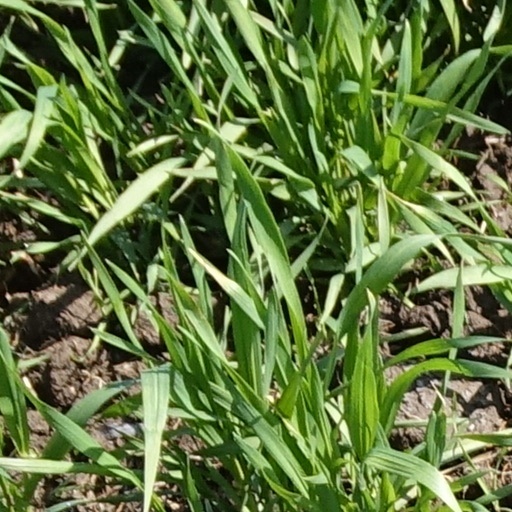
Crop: wheat